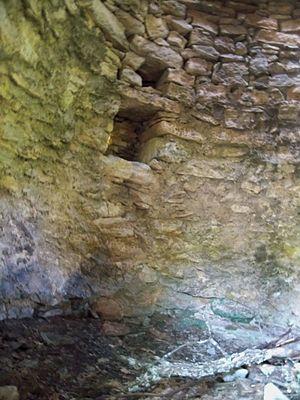
Intérieur de Cabanon pointu, en pierre sèches, près de Mane, Alpes-de-Haute-Provence, France
Un cabanon pointu est une cabane en pierre sèche à base circulaire ou carrée et à toit conique ou parfois pyramidal que l'on rencontre dans une zone allant de Forcalquier et Mane dans les Alpes-de-Haute-Provence à Apt dans le Vaucluse. Le nom a été popularisé par des cartes postales du début du XXᵉ siècle. Un « cabanon pointu » servait, selon le cas, d'abri champêtre, de remise à outils, de grangette, d'écurie, de bergerie au petit peuple des campagnes et des bourgs dans la deuxième moitié du XVIIIᵉ siècle et au XIXᵉ siècle.